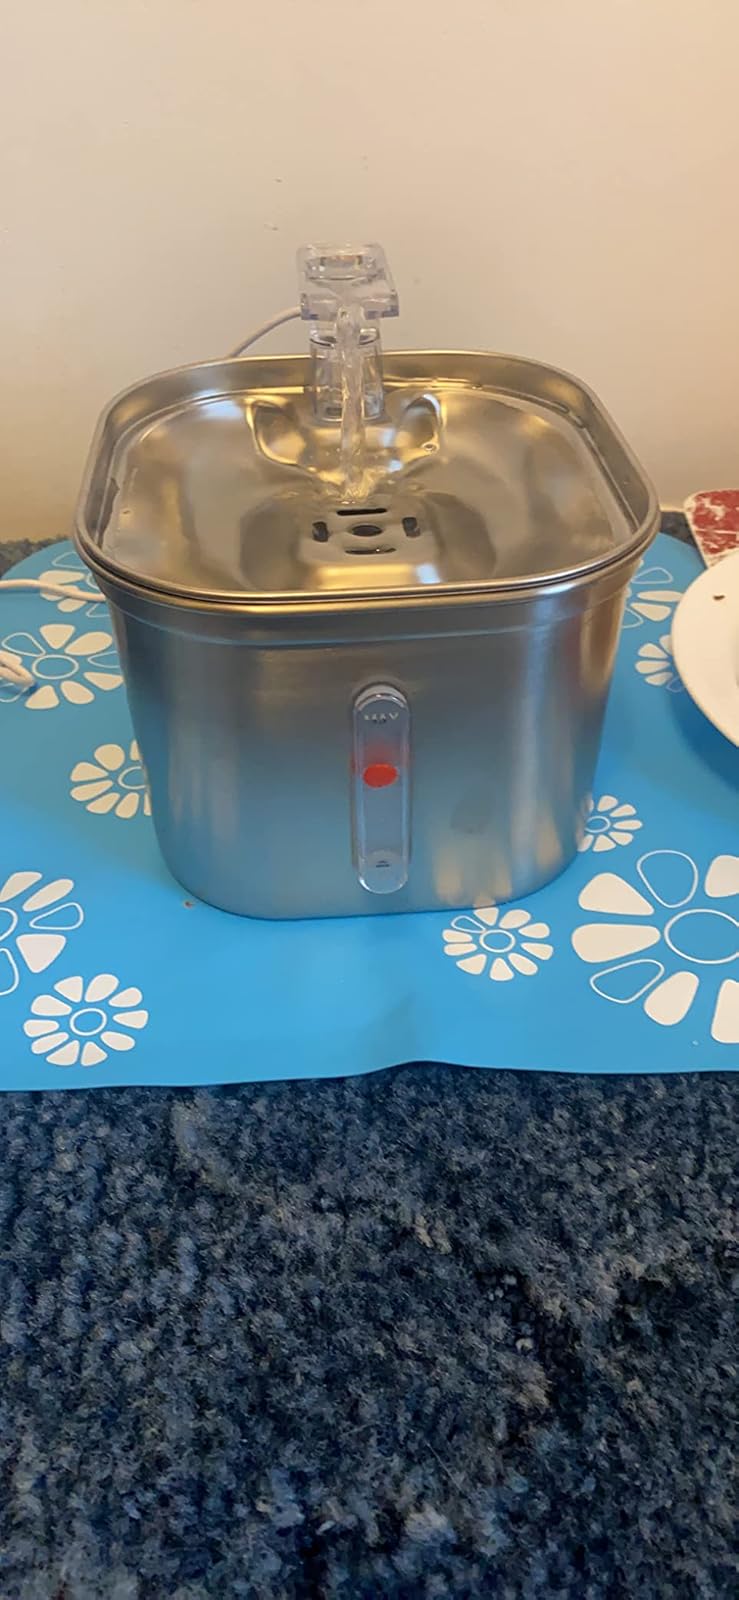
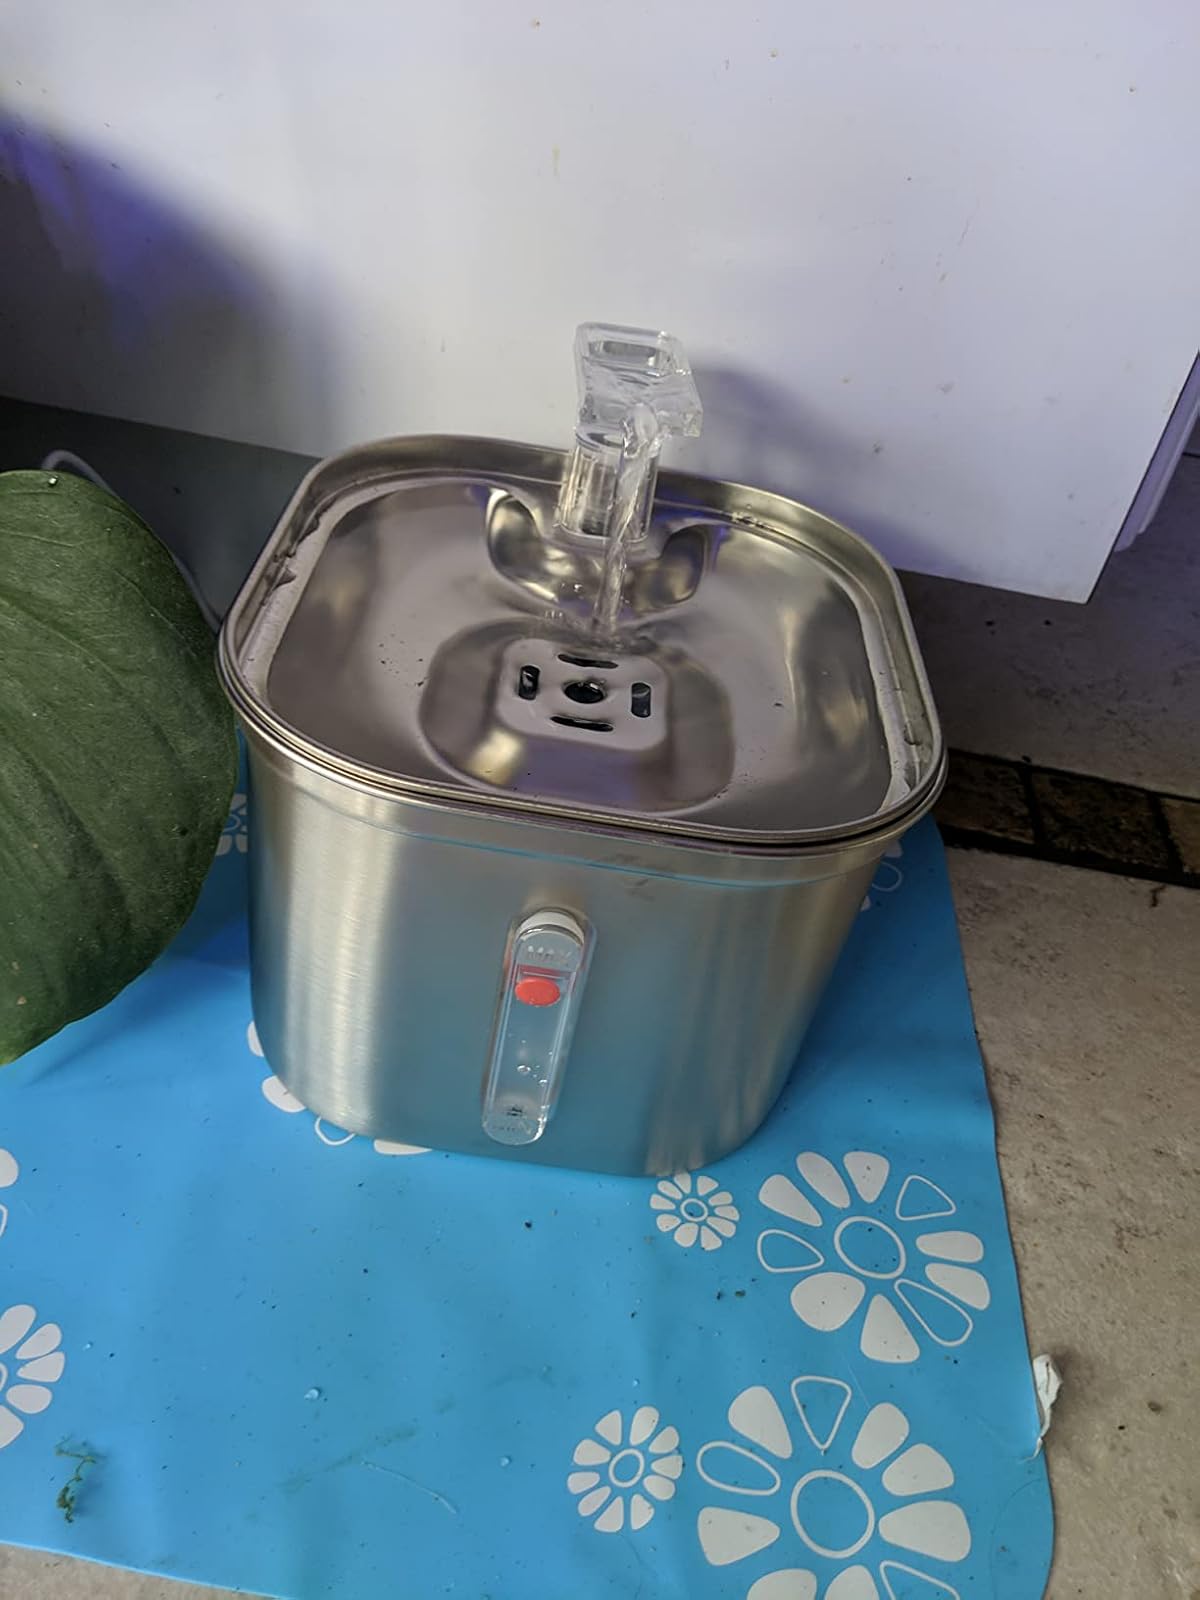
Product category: items_bowl
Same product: yes